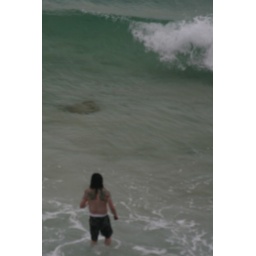
shot by Traci from 12th floor balcony